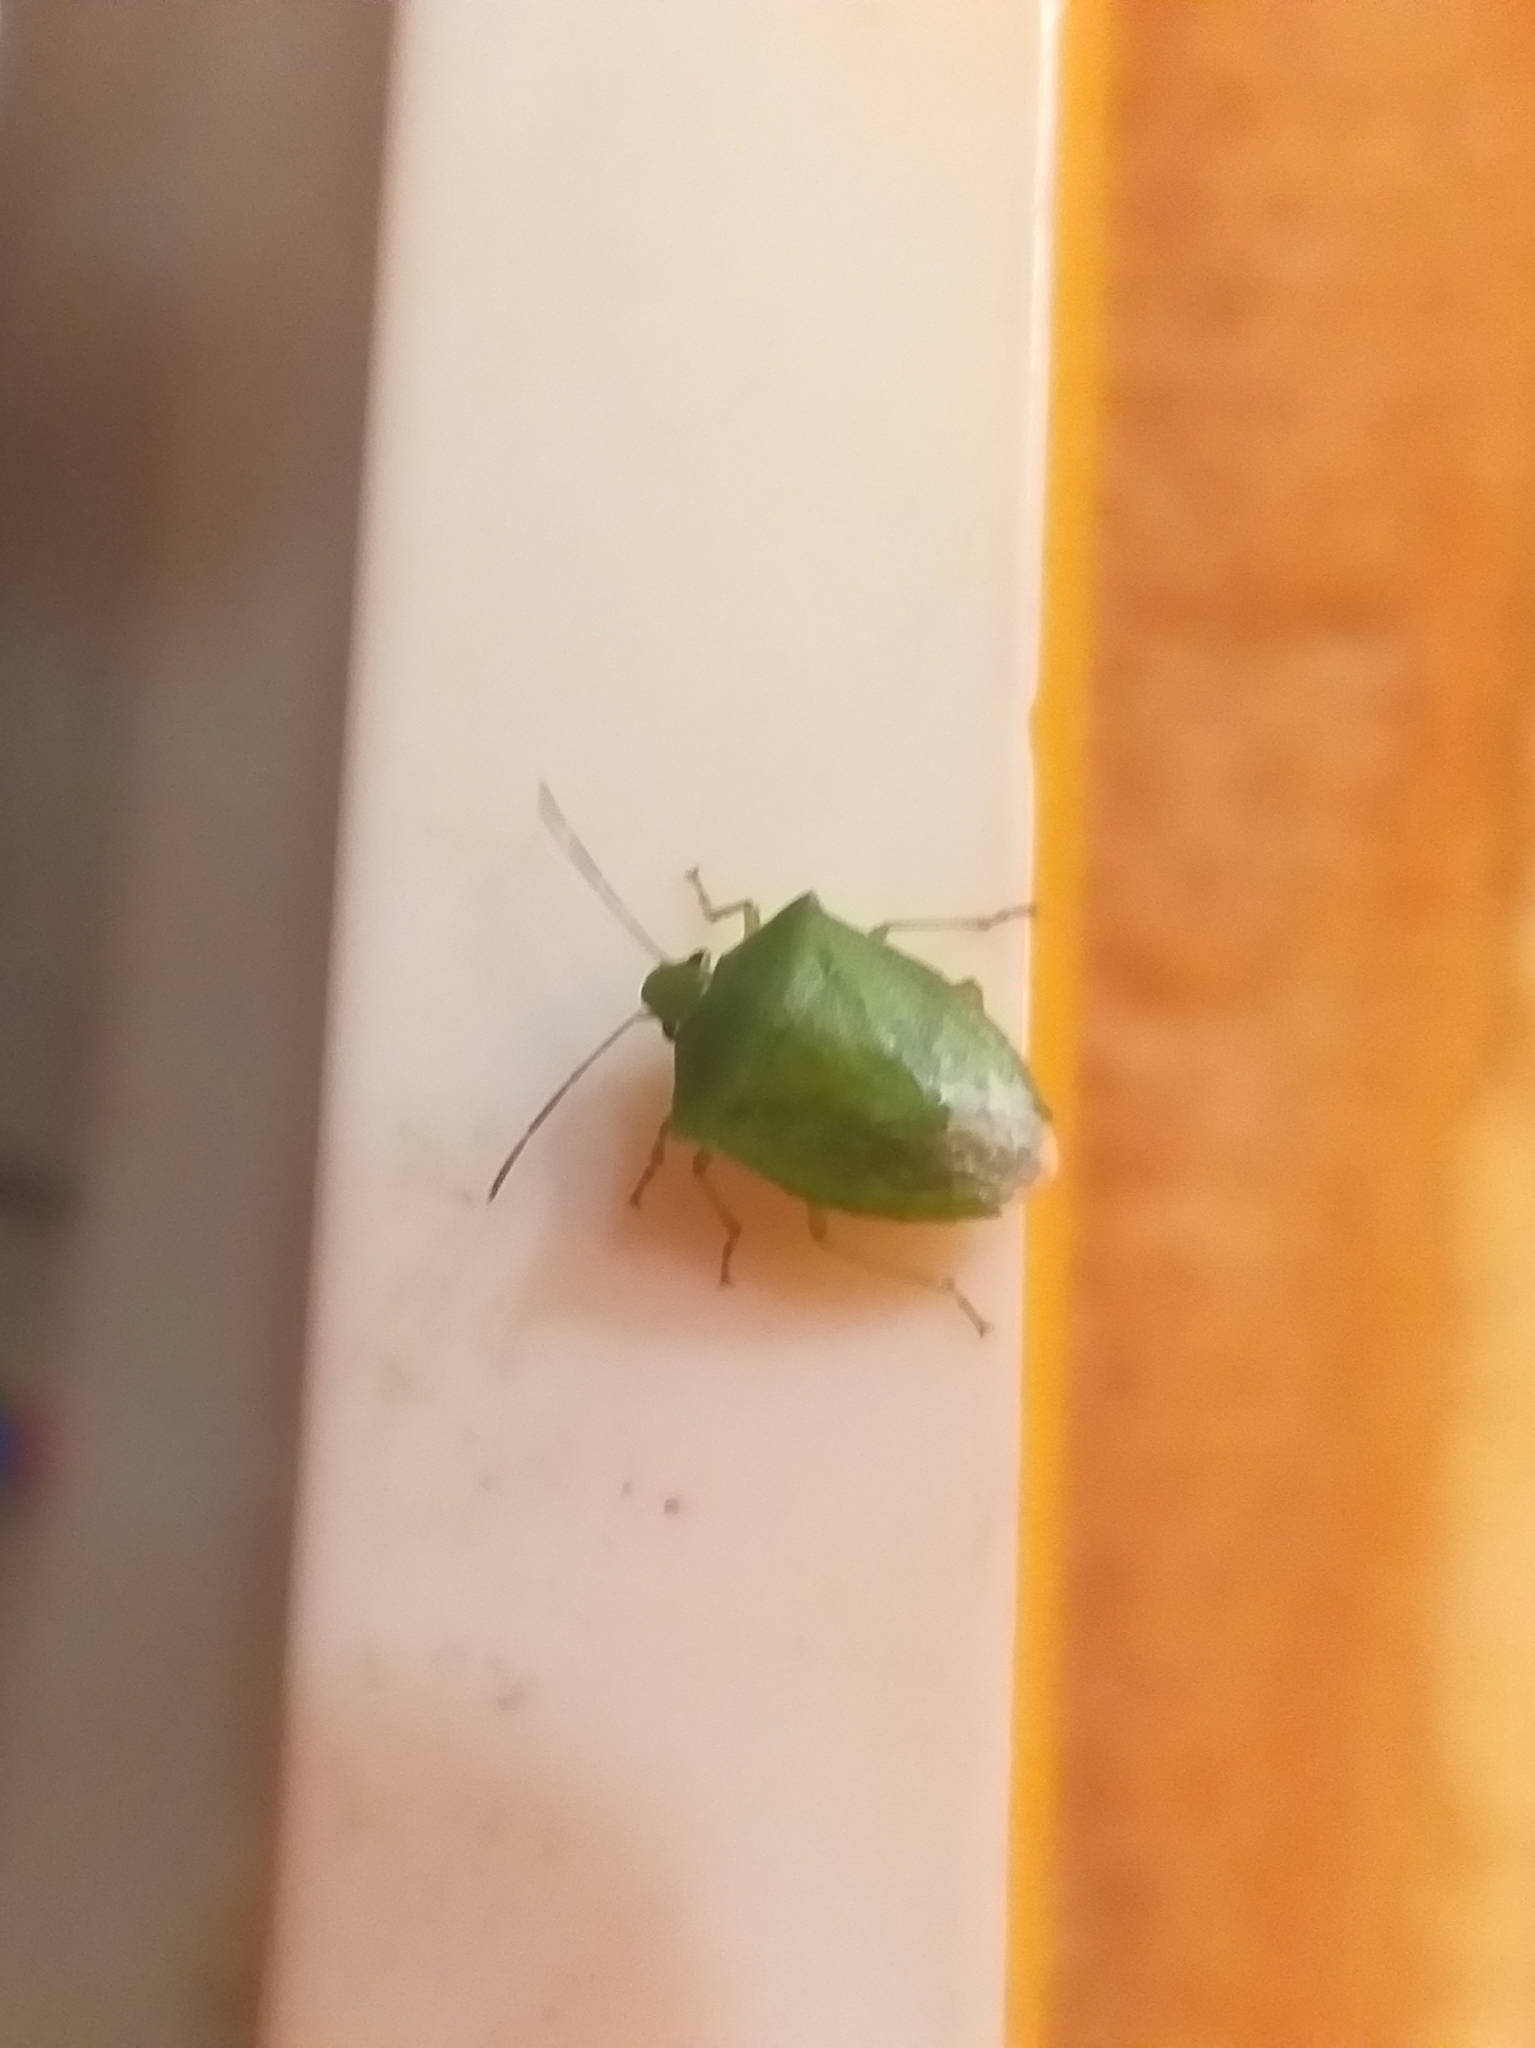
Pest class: stink_bug